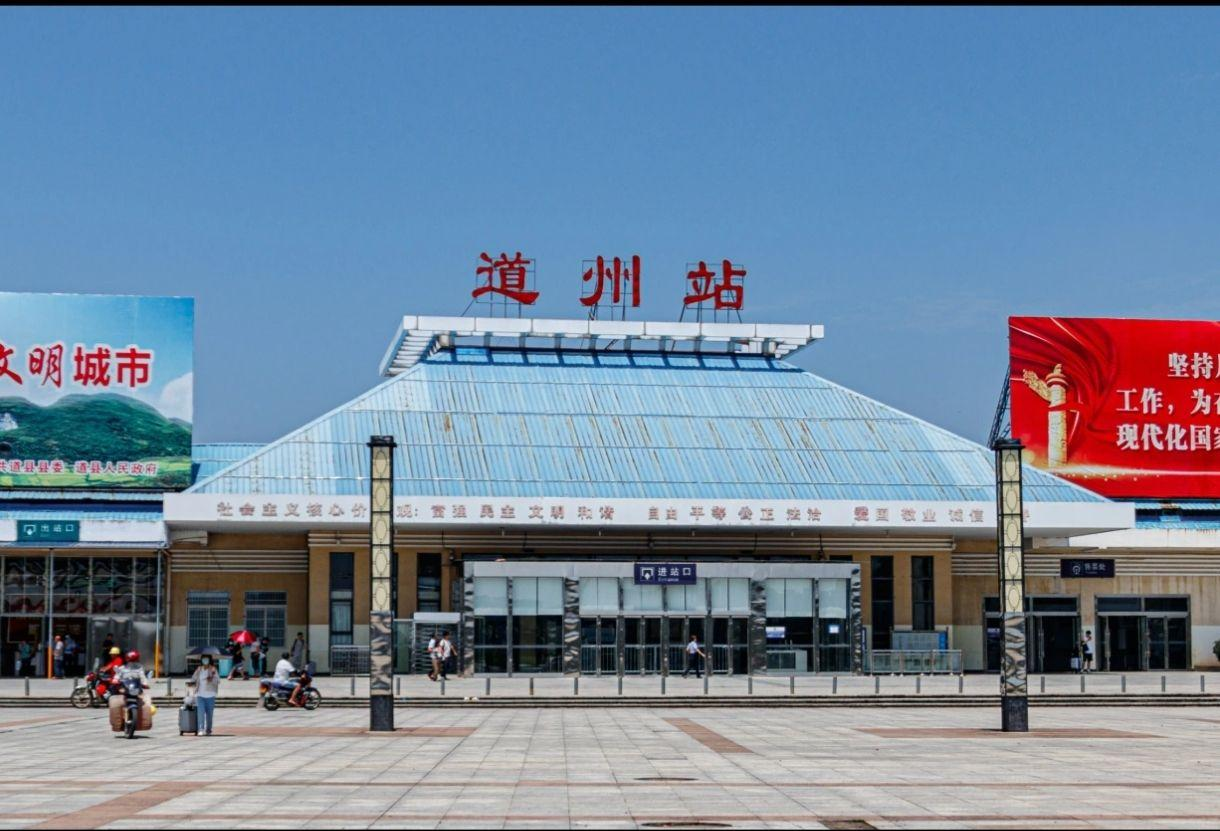
地标名称：道州站
所在城市：永州市·道县